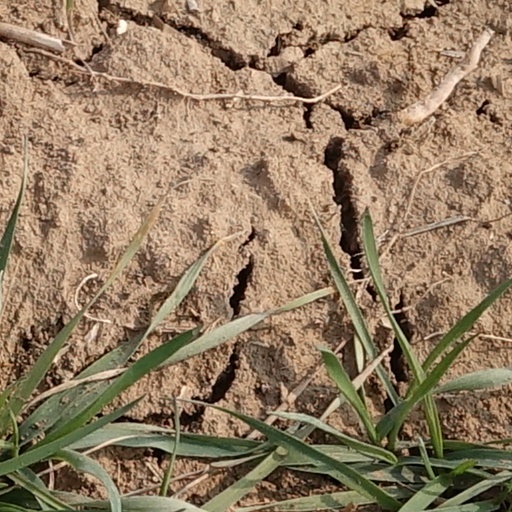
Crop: wheat